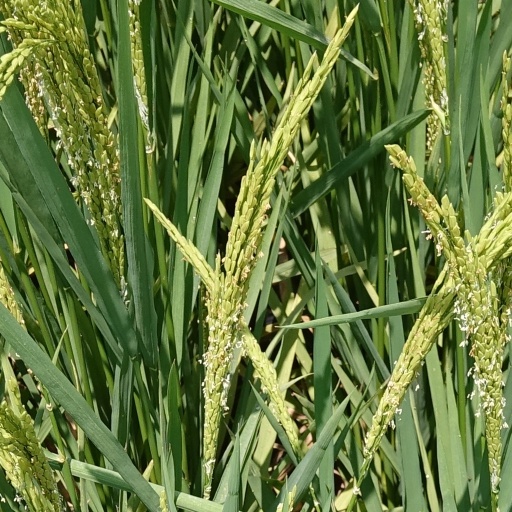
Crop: rice